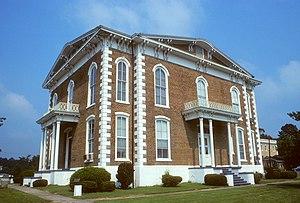
La ville de Carrollton est le chef-lieu du comté de Pickens, dans l'État de l'Alabama, aux États-Unis.